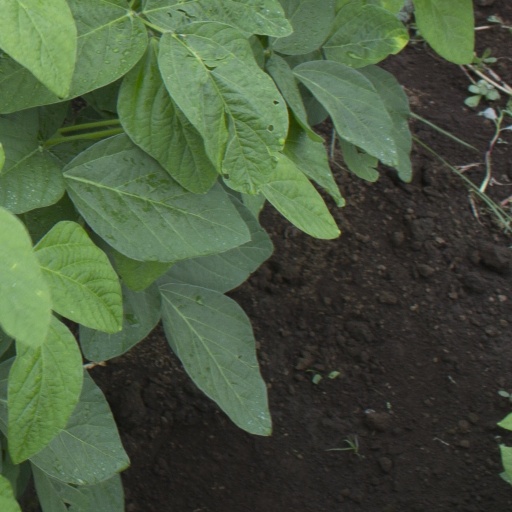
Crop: soybean